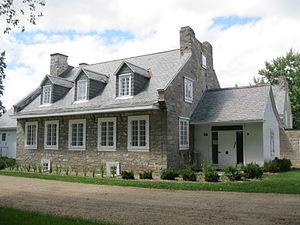
Maison Thomas-Brunet, 187, chemin du Cap-Saint-Jacques, Pierrefonds-Roxboro (Montréal)
Le Circuit patrimonial à vélo de l'Ouest-de-l'Île est un circuit de 70 kilomètres situé dans le West Island. Il a été conçu par la Société du patrimoine de l'Ouest-de-l'Île dans le but de mettre en valeur les monuments culturels des villes et villages de l'ouest de l'île de Montréal : Dorval, Pointe-Claire, Beaurepaire, Beaconsfield, Baie-D'Urfé, Sainte-Anne-de-Bellevue, Senneville, Sainte-Geneviève, Pierrefonds, Île Bizard, Roxboro, Dollard-Des Ormeaux et Kirkland. Quelque 115 lieux qui sont présentés en tant que « bâtiments et sites du circuit ».
Cet article recense les lieux patrimoniaux de Montréal inscrit au répertoire des lieux patrimoniaux du Canada, qu'ils soient de niveau provincial, fédéral ou municipal.
Le parc-nature du Cap-Saint-Jacques est un grand parc de Montréal sis de part et d'autre de la rivière des Prairies. La partie sud fait partie de l'arrondissement Pierrefonds-Roxboro alors que la partie nord appartient à L'Île-Bizard–Sainte-Geneviève. Avec ses 302 hectares, il est le plus grand parc de la région.